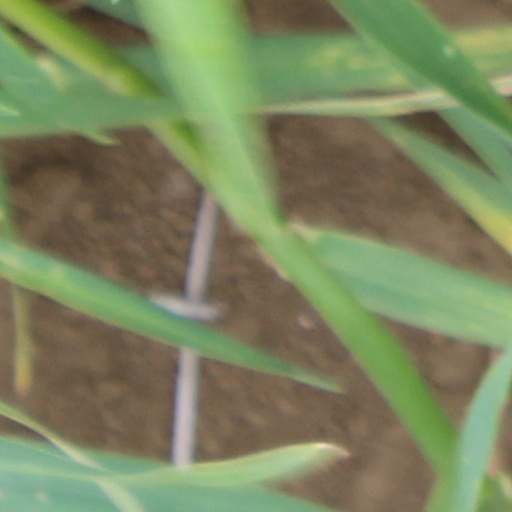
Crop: wheat